Winchester, Winnebago County, Wisconsin

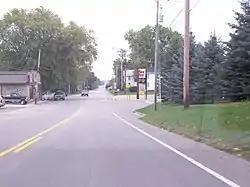
Downtown Winchester

According to the United States Census Bureau, the town has a total area of , of which is land and , or 2.82%, is water.